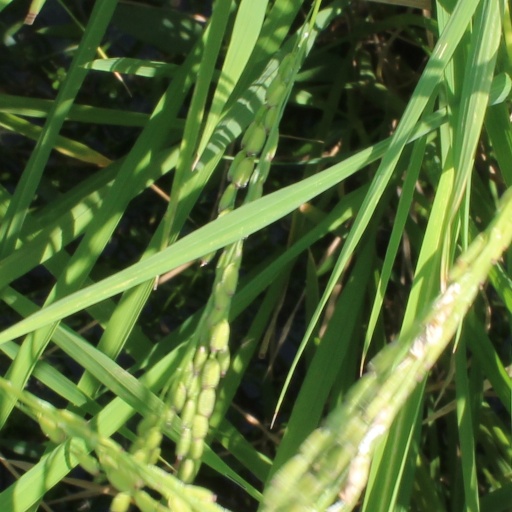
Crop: rice